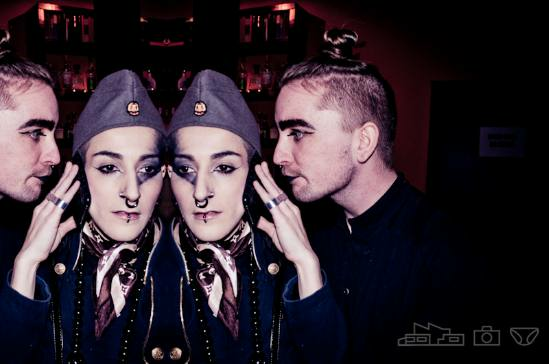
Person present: Yes